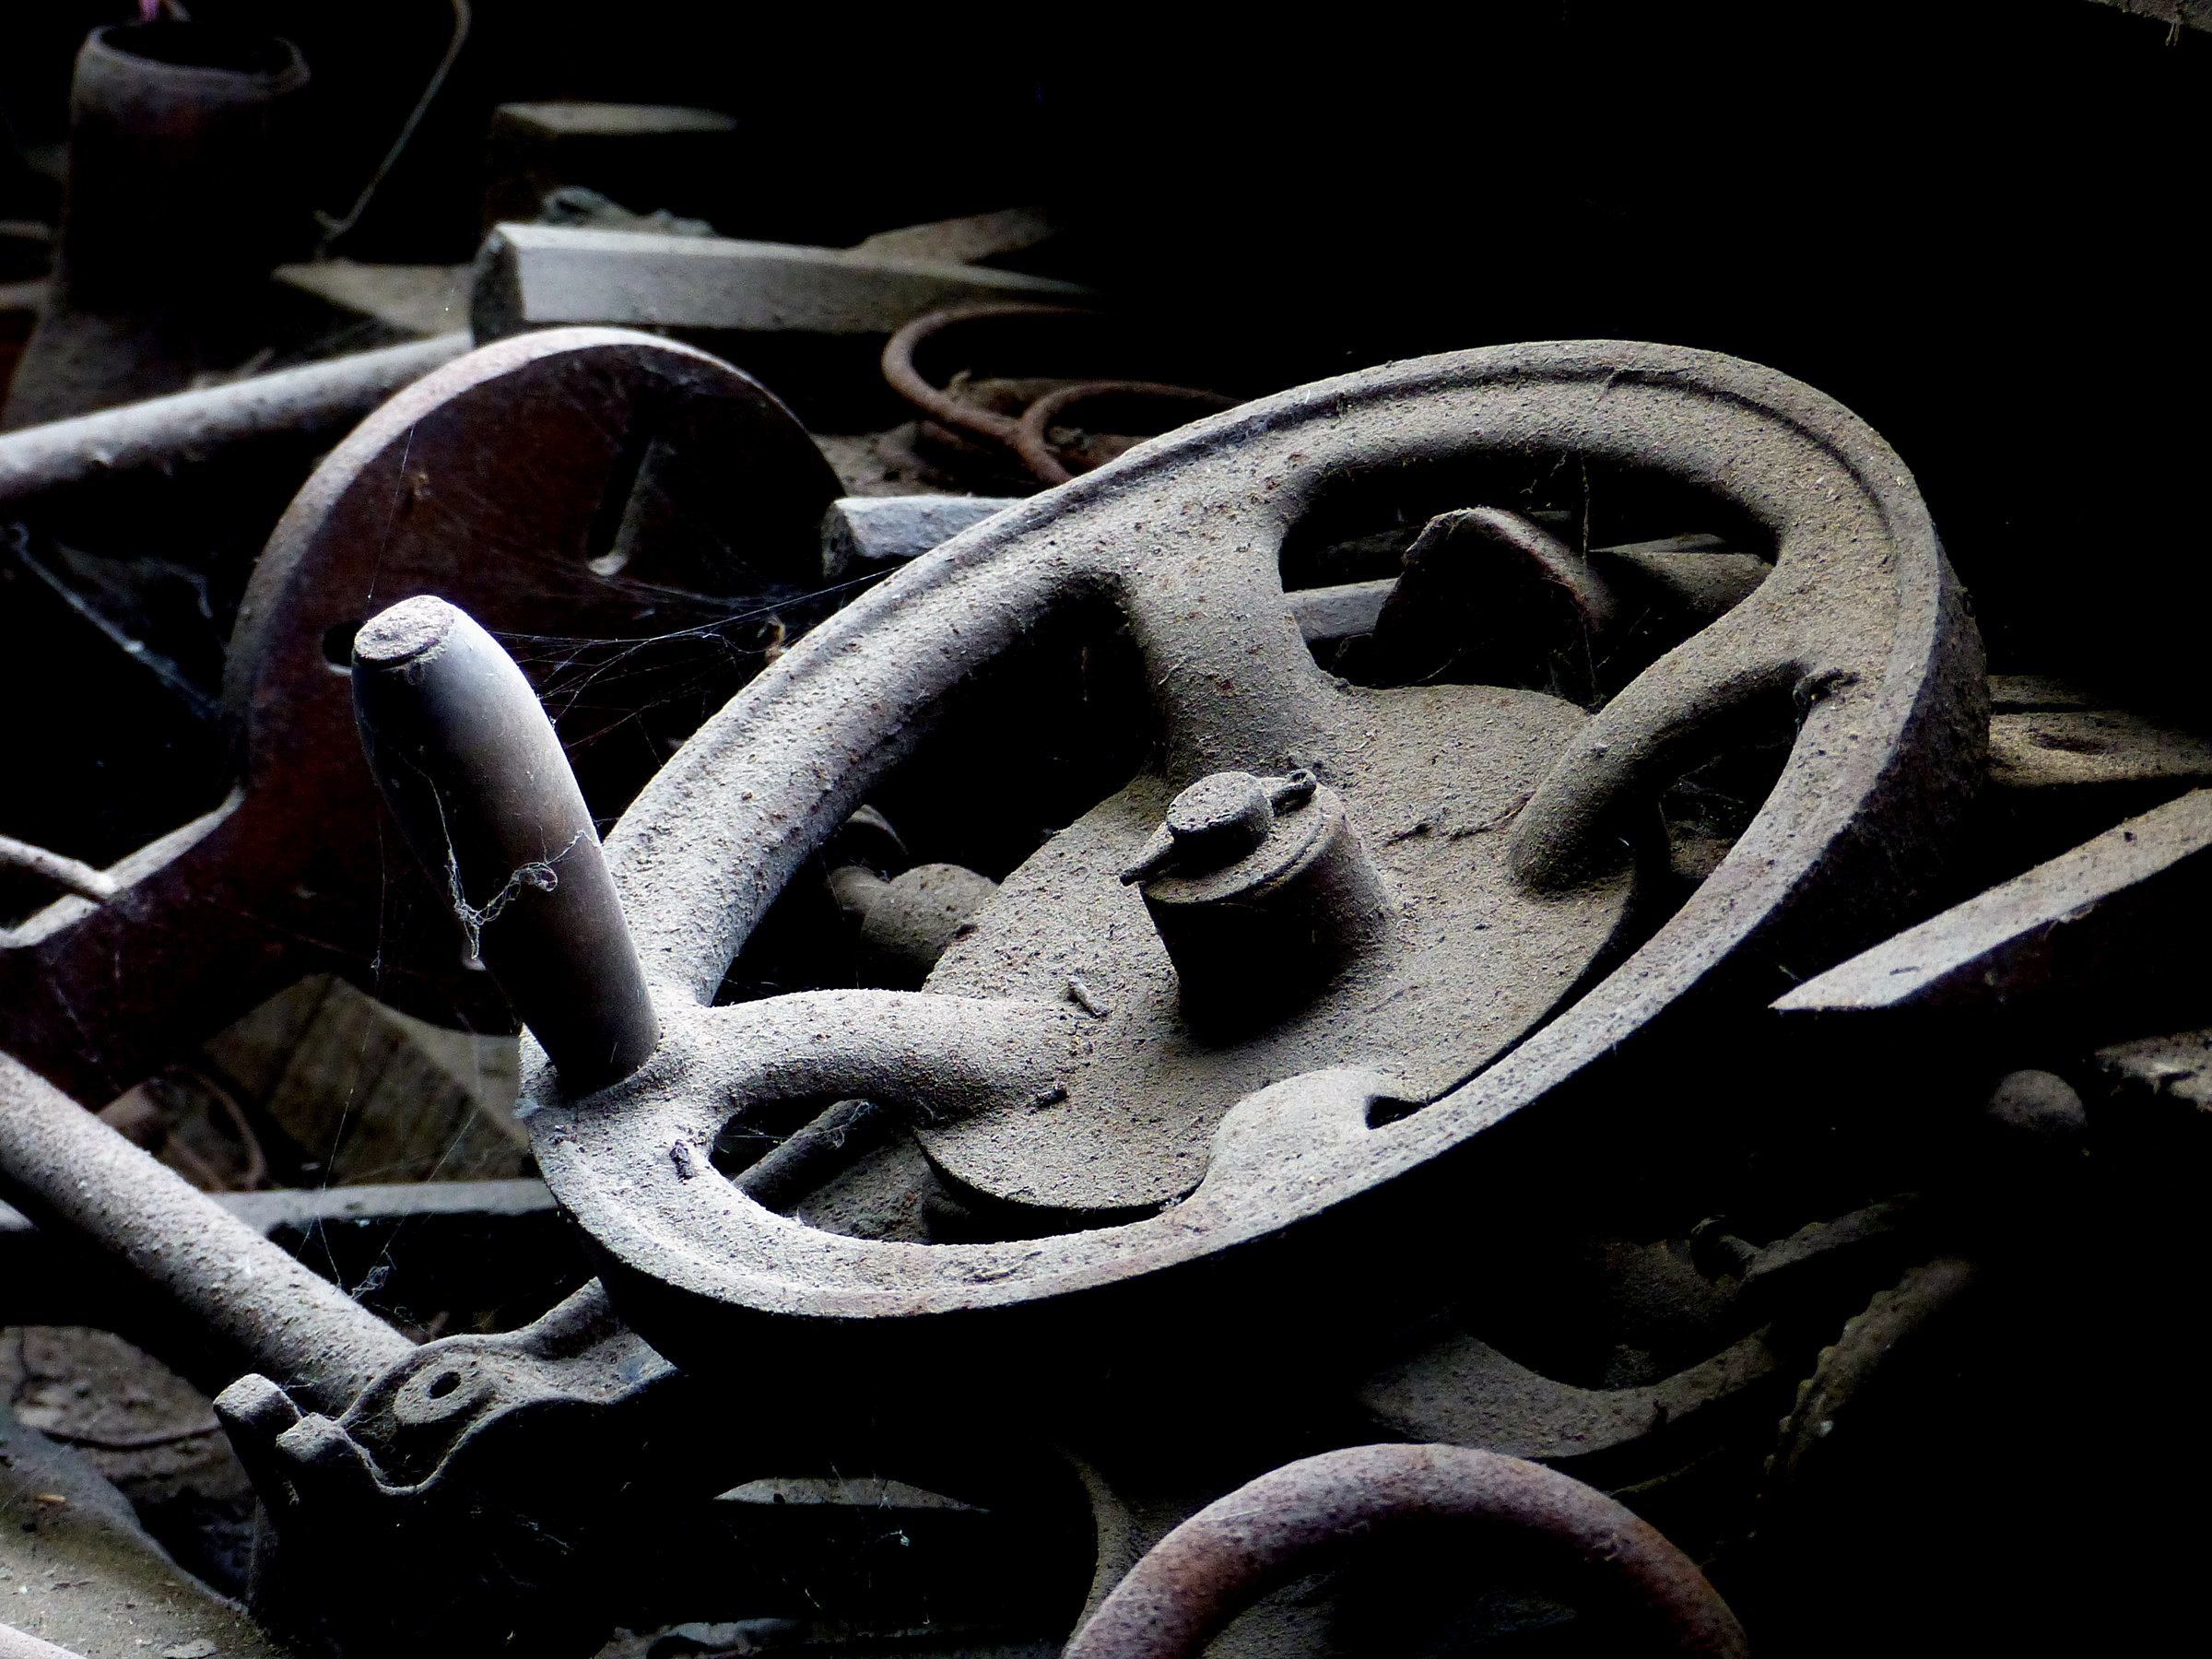
wheel, vehicle, darkness, black, tire, wheels, iron, lumixfz200, workshopbench